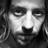
Emotion: neutral